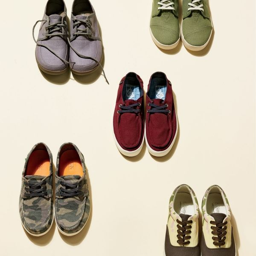
step into summer with the season 's best shoes